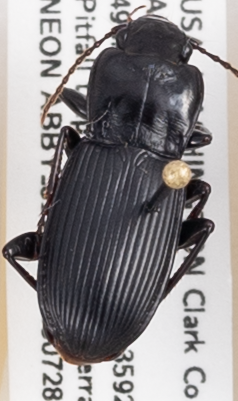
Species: Pterostichus herculaneus
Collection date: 2020-07-28
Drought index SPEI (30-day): -0.1
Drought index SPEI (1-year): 0.32
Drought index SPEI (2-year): -1.69